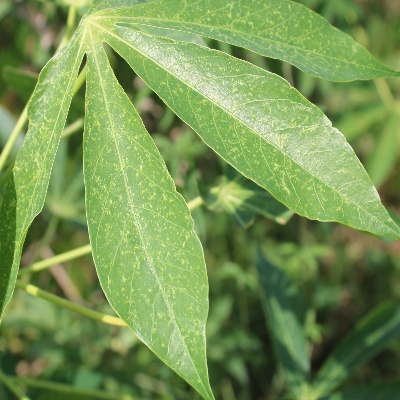
Crop: Cassava
Condition: green mite